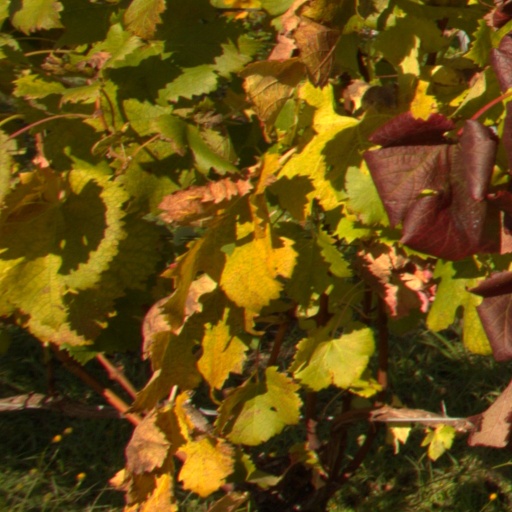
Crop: grape